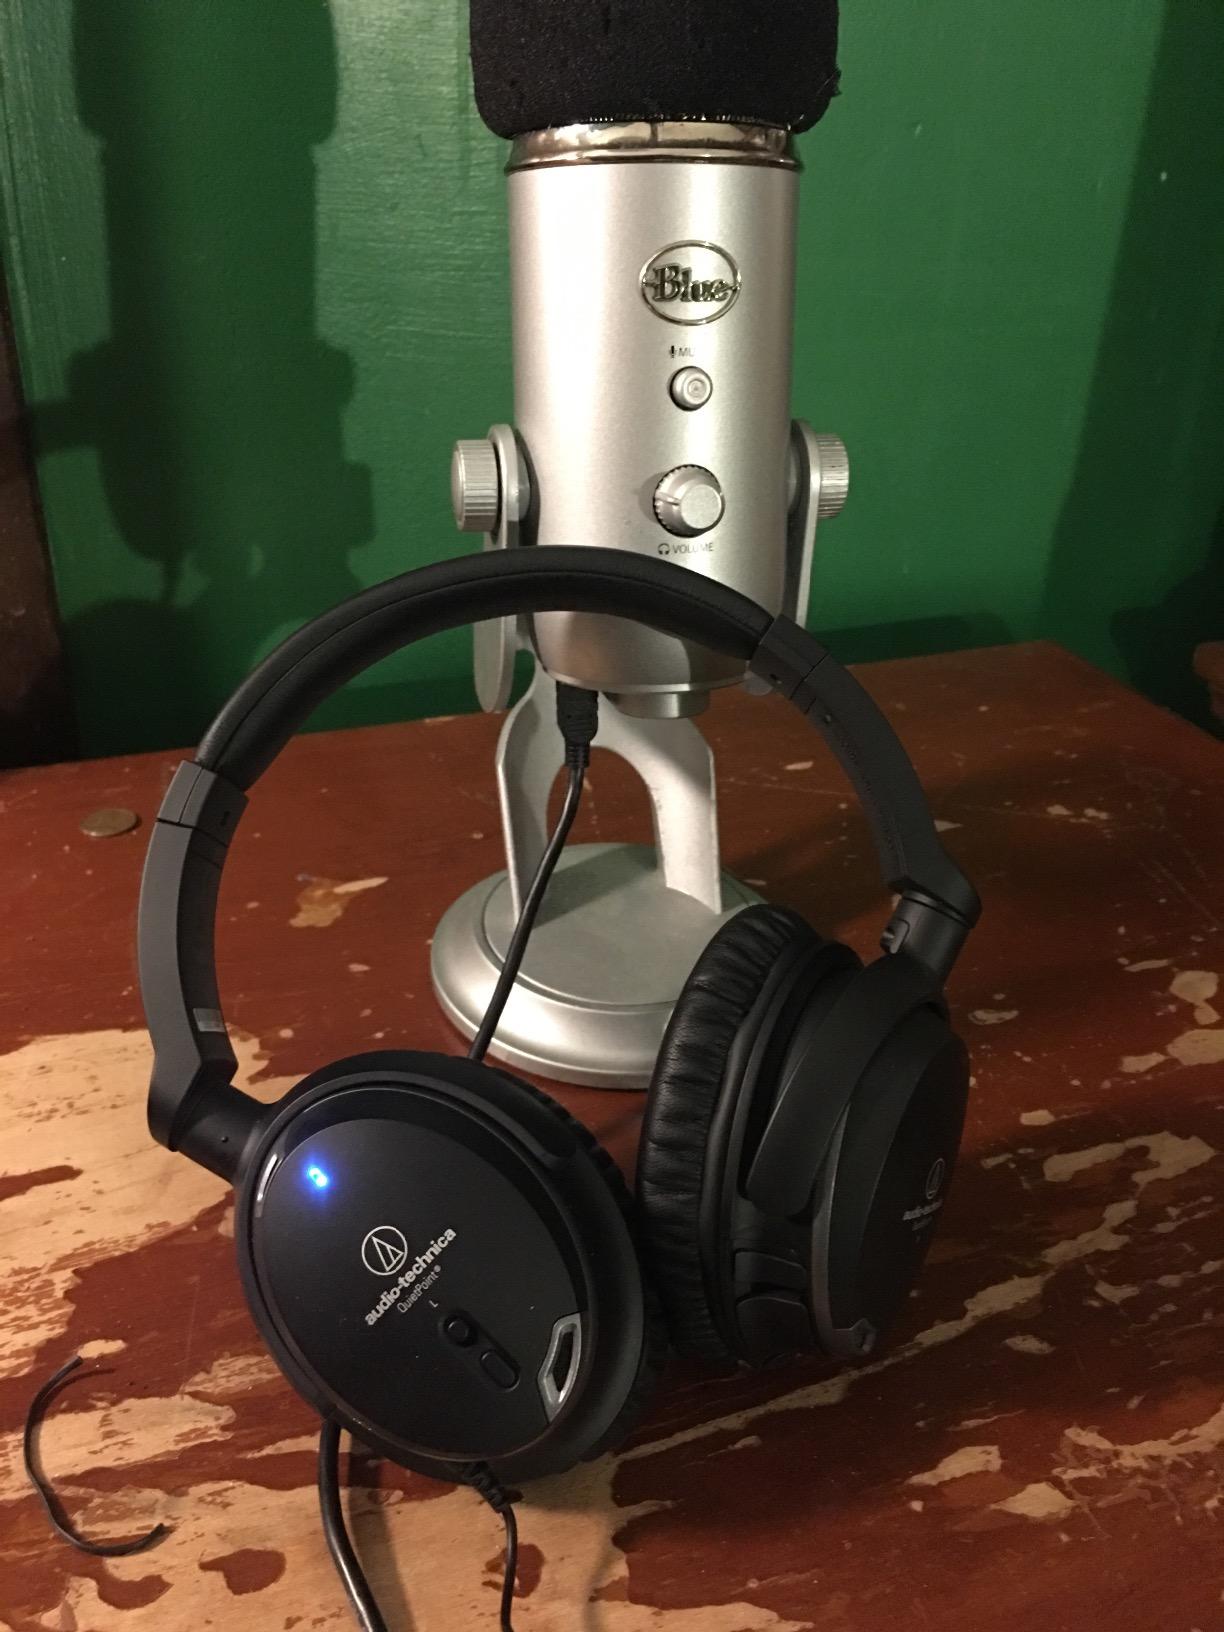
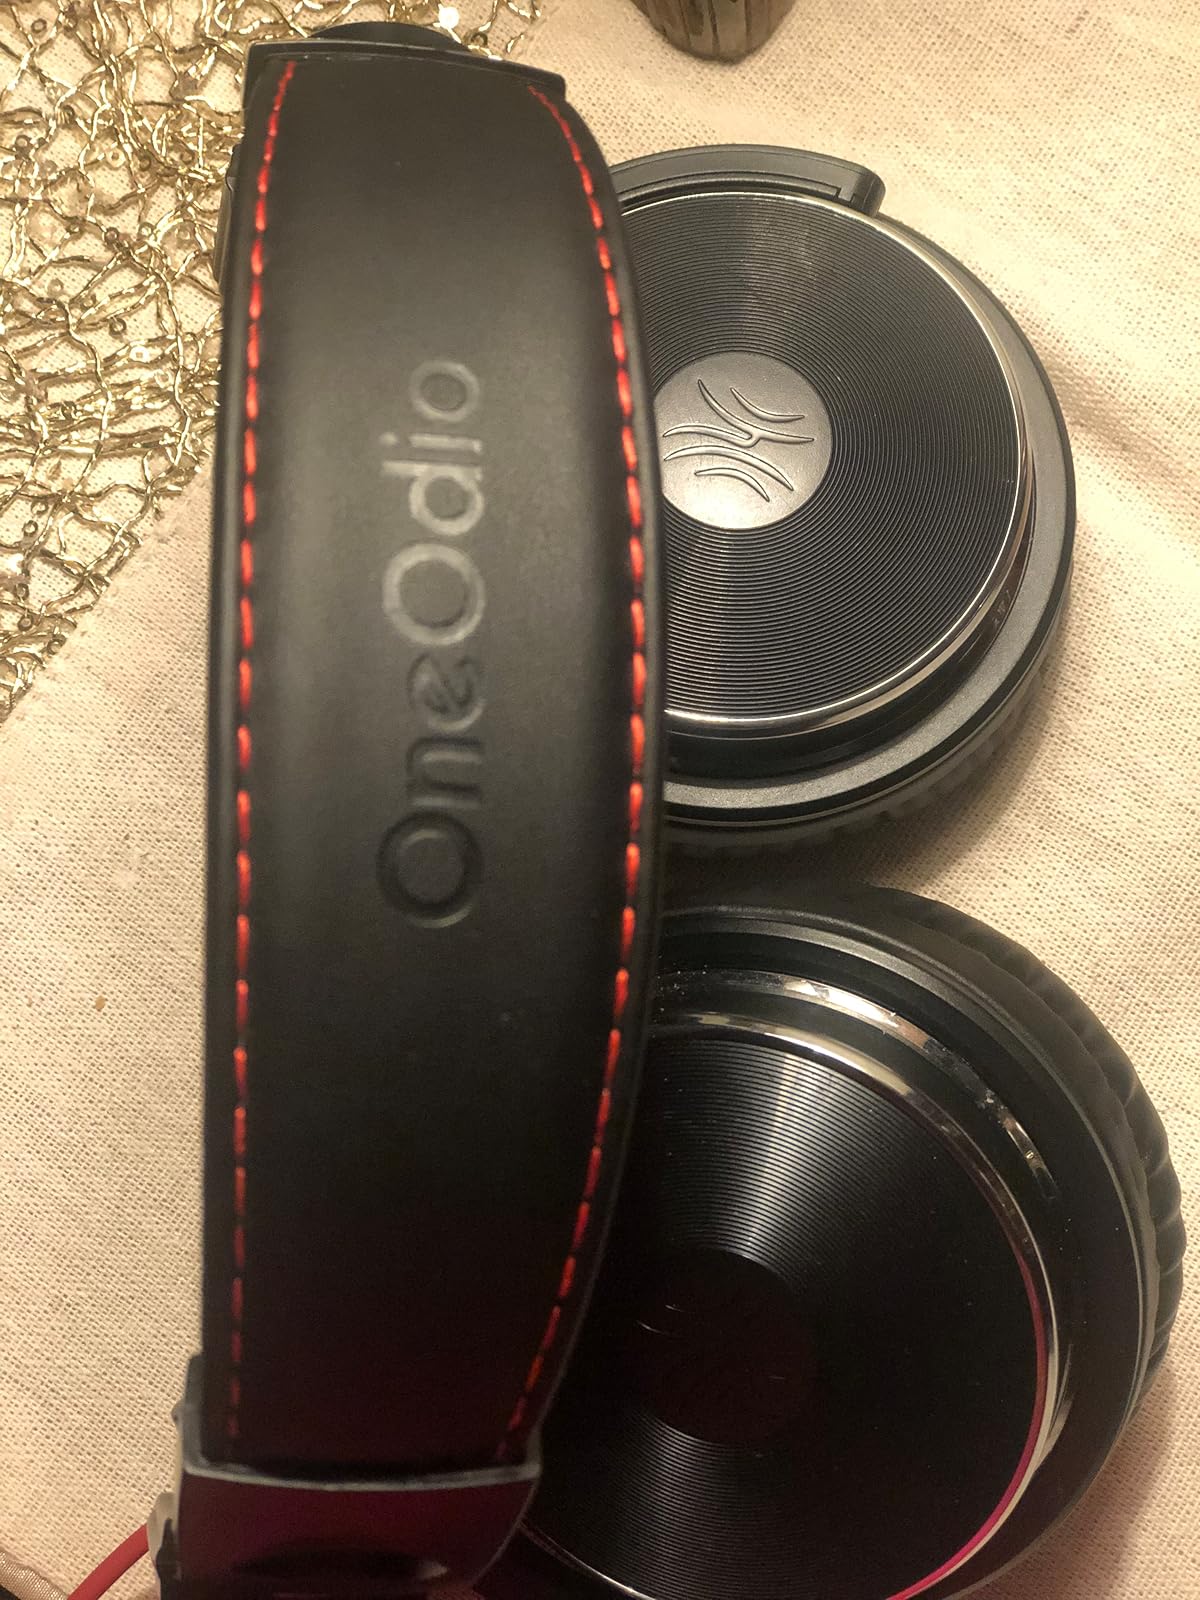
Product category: headphones
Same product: no